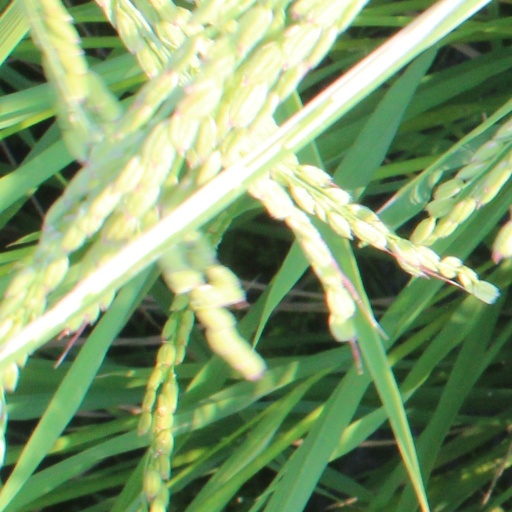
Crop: rice